Squire Chase House

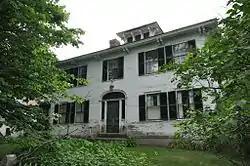

The Squire Chase House is a historic house on Main Street in Fryeburg, Maine. The oldest portion of this house, now a portion of the elongated ell attached to the main block, was built c. 1767 by Nathaniel Merrill, one of the early settlers of Fryeburg after its land was granted to Joseph Frye in 1762. It was sold in 1799 to James Osgood, the son of another early settler. Stephen and Mary (Osgood) Chase inherited this property in 1824, and moved the main block of the house across the street to its present location, and attached the older house to it. The exterior of this house was Federal in styling, although its interior is now Greek Revival in character.